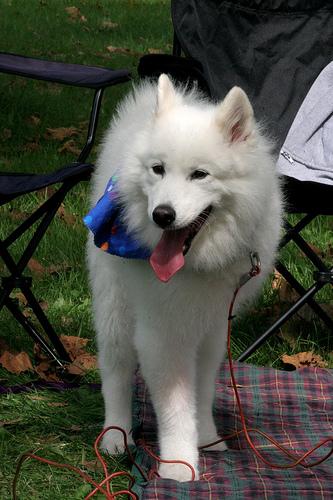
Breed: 2192-n000088-Samoyed